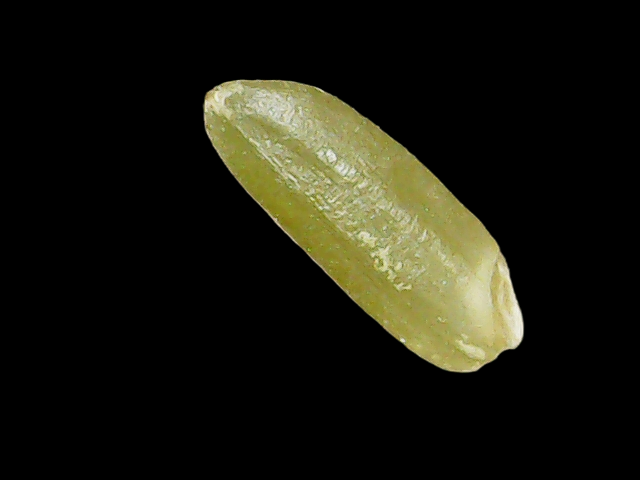
Rice variety: Binadhan16